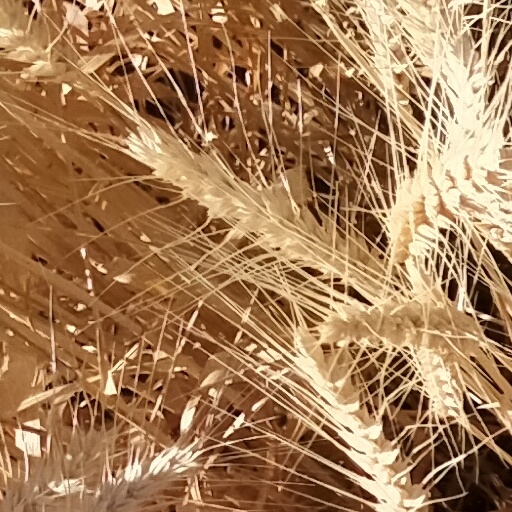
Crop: wheat